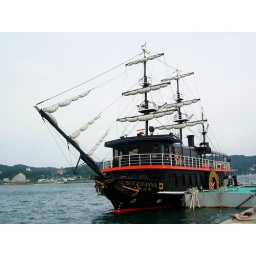
the arrival of the black ships of Commodore Perry in Japan 1853.